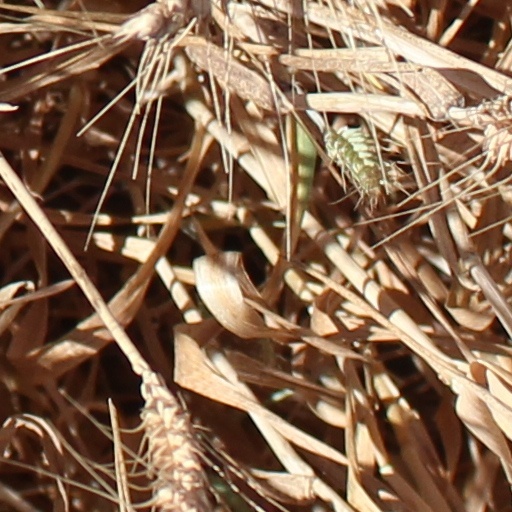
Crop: wheat